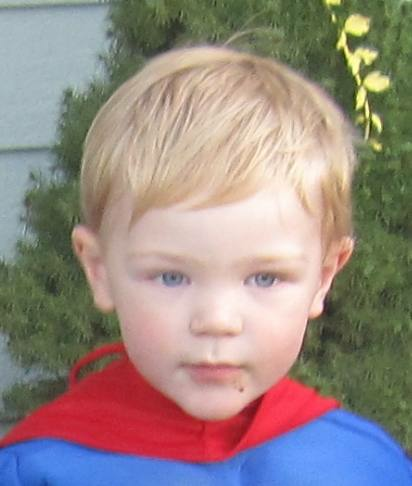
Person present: Yes